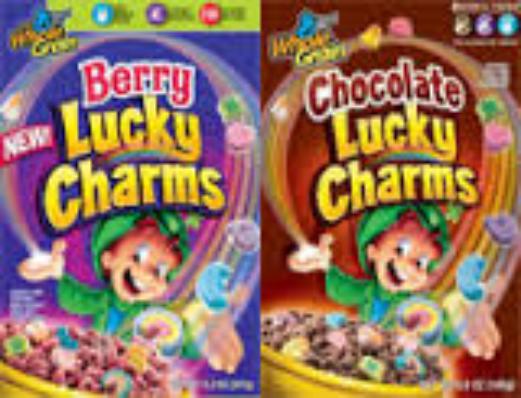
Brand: Berry Lucky Charms
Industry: Food